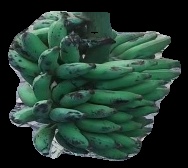
Variety: elakki-bale
Grade: grade3